Edward Knight Collins

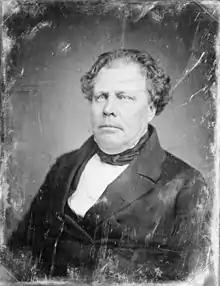
Edward K. Collins, American shipping magnate

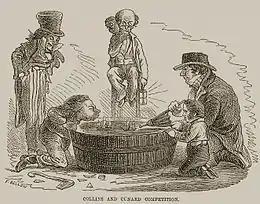
The trans-Atlantic shipping competition between Collins and UK shipping magnate Samuel Cunard as caricatured by Frank Bellew in 1852

He was born on August 5, 1802, in Truro, Massachusetts, to Israel Gross Collins (1776–1831) and Mary Ann Knight (c.1780-Jan 3, 1803). His mother was a niece of Sir Edward Knight and she died shortly after Edward was born. His aunts then raised him. His father moved to New York City. At age thirteen in 1815, Collins left Truro for New Jersey to attend school. He then went to New York City as an apprentice clerk in the counting house of McCrea and Slidell. Within a few years, Edward moved to Delaplaine and Company.